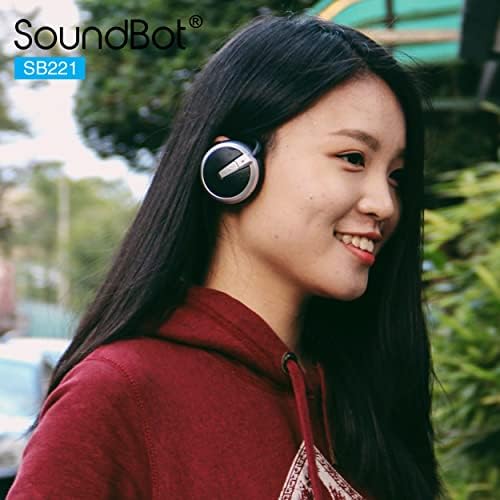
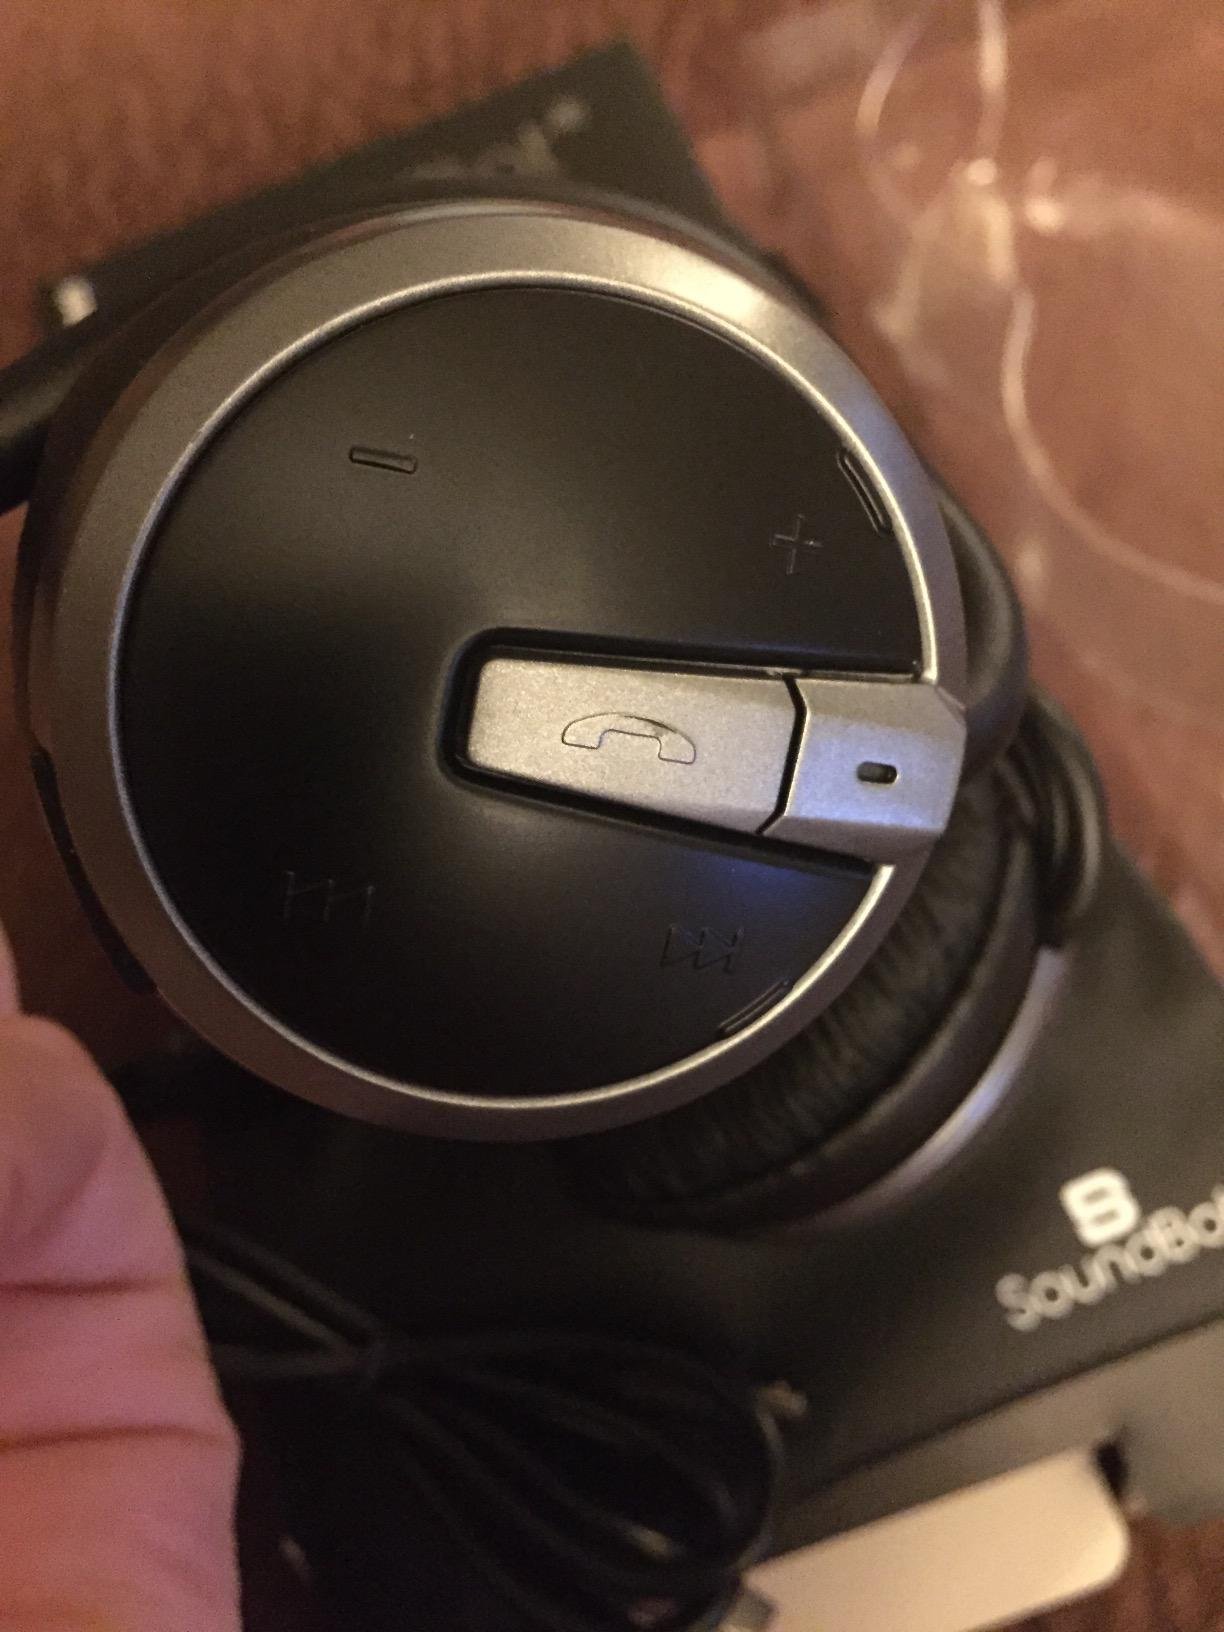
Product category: headphones
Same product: yes